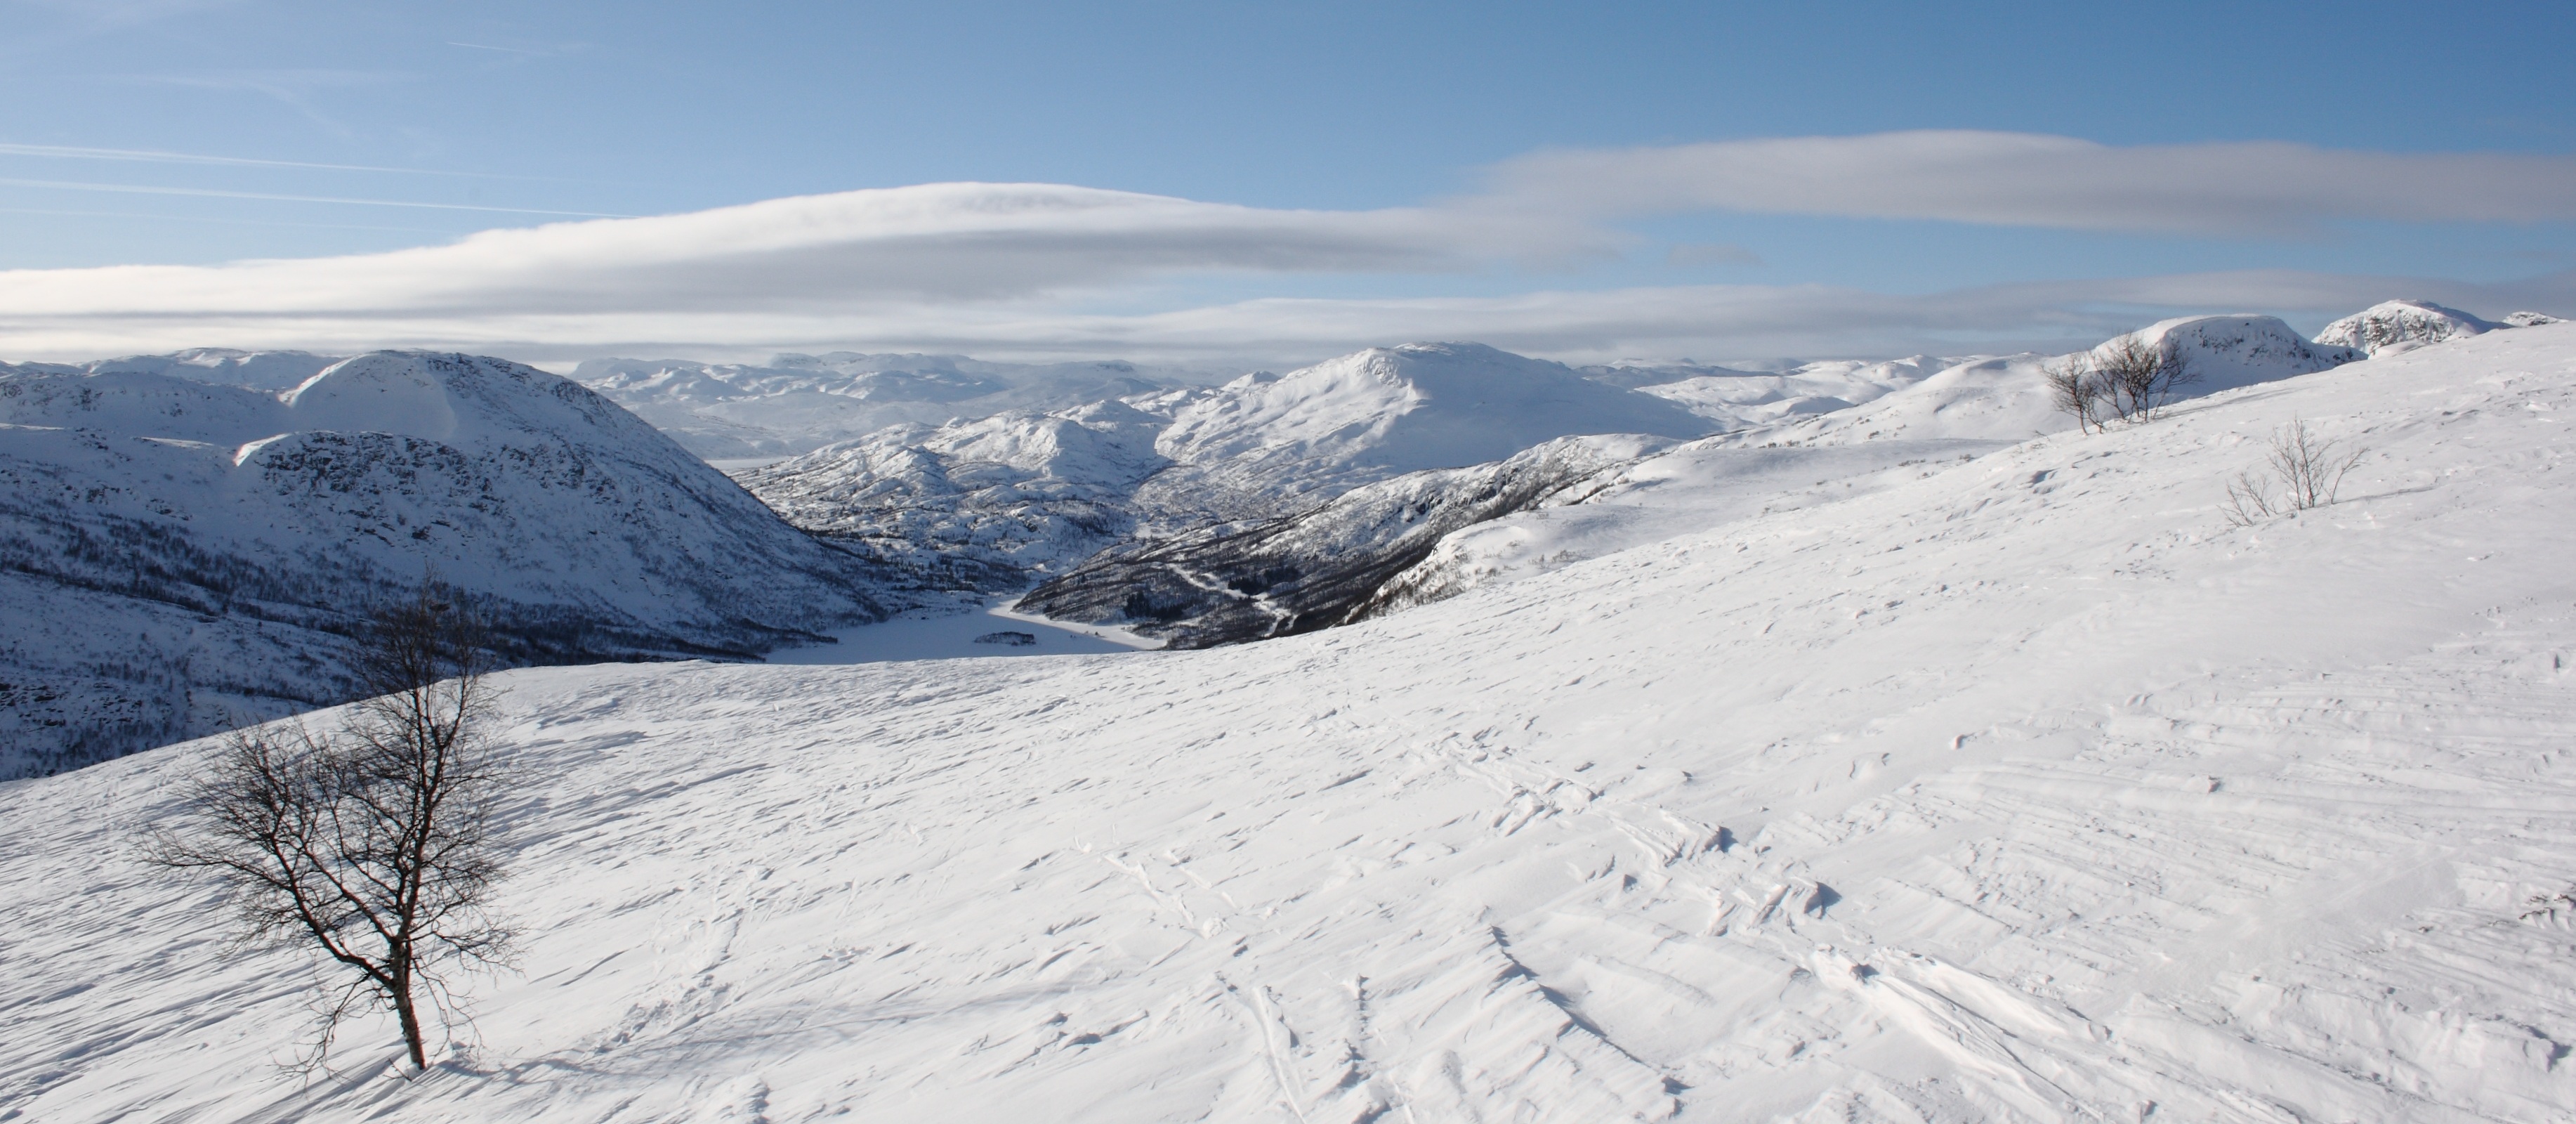
landscape, mountain, snow, winter, mountain range, natural, weather, season, ridge, winter sport, resort, alps, plateau, piste, norway, landform, ski touring, ski mountaineering, hovden, geographical feature, mountainous landforms, geological phenomenon